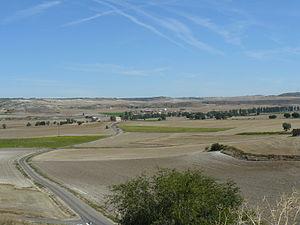
Amusquillo est une commune de la province de Valladolid dans la communauté autonome de Castille-et-León en Espagne.